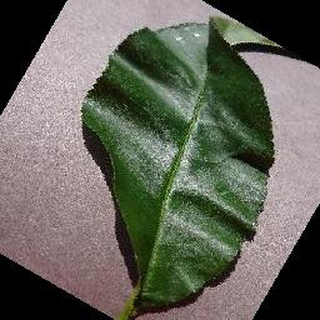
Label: healthy_peach